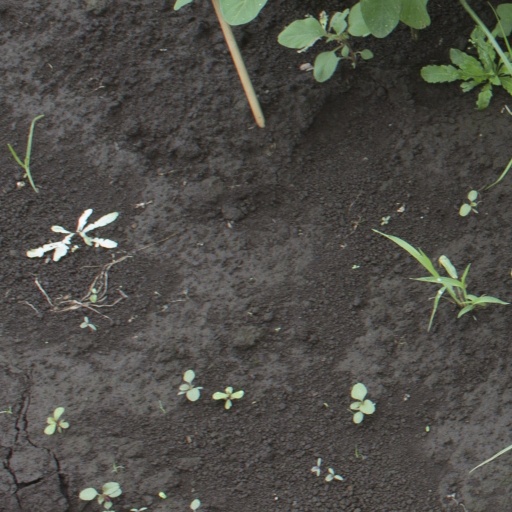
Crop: soybean